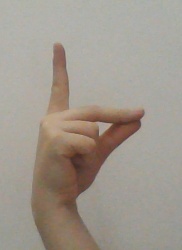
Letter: ta